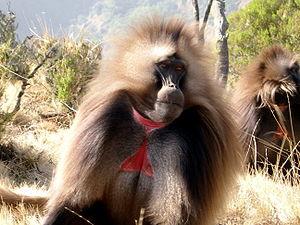
Voici la liste des primates par population.